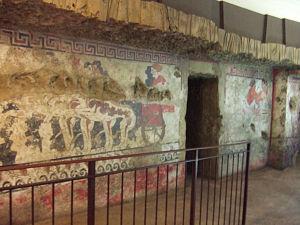
Reproductions de fresques au musée de Sarteano
La Tombe du quadrige infernal est le nom donné à une tombe étrusque de la Nécropole des Pianacce située à Sarteano, en province de Sienne, Toscane.
Le Musée civique d'archéologie de Sarteano, est le musée étrusque de la ville de Sarteano, en province de Sienne - Toscane.